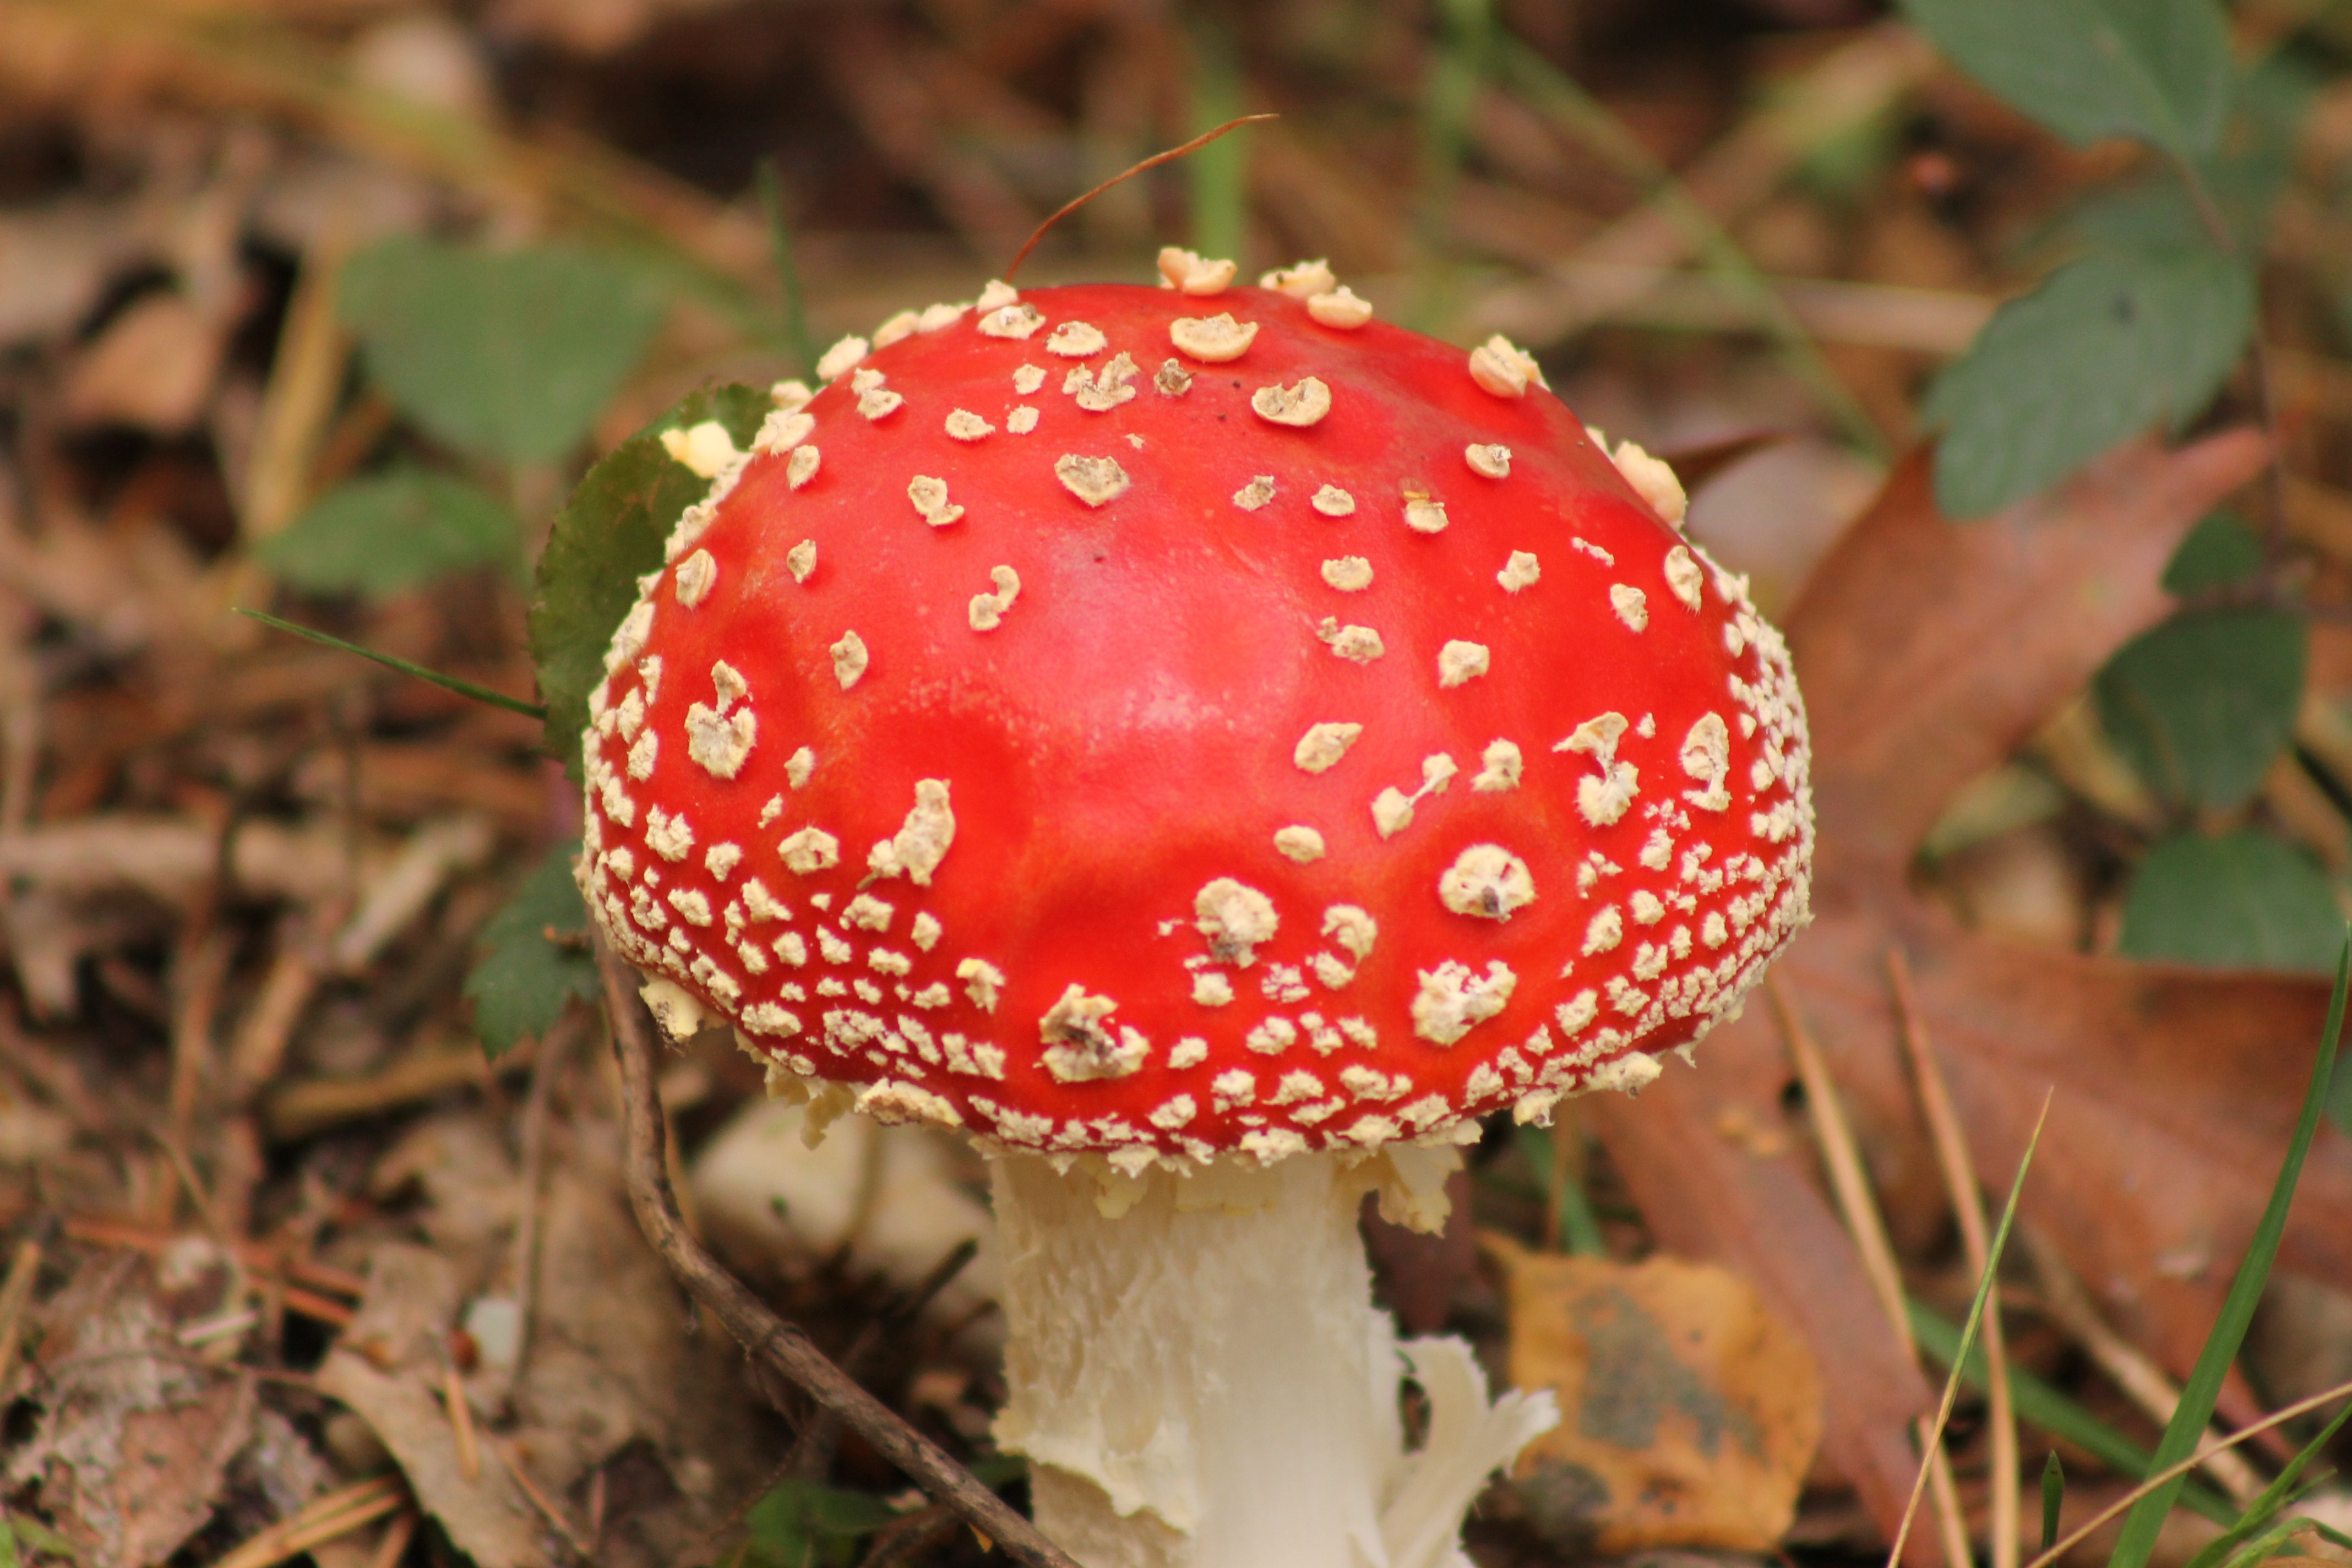
flower, red, autumn, botany, mushroom, flora, fungus, real, agaric, bolete, macro photography, red fruits, edible mushroom, medicinal mushroom, agaricaceae